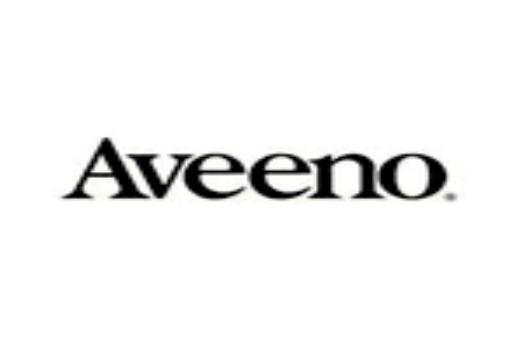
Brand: Aveeno
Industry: Necessities